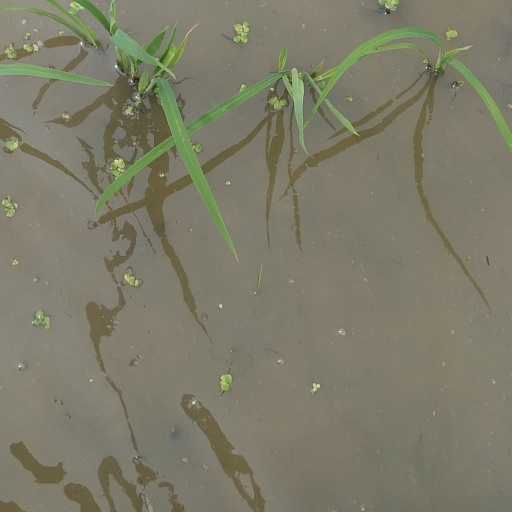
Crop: rice